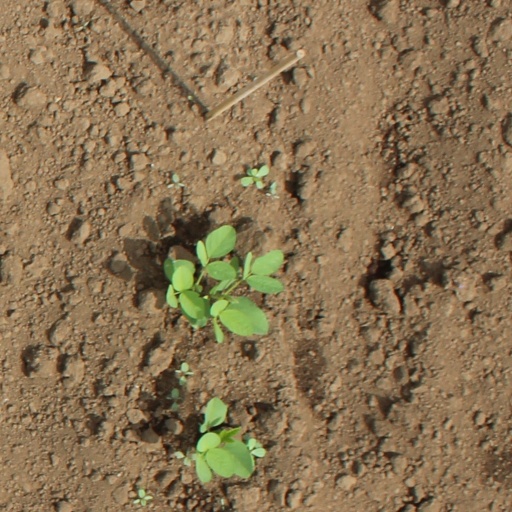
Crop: soybean